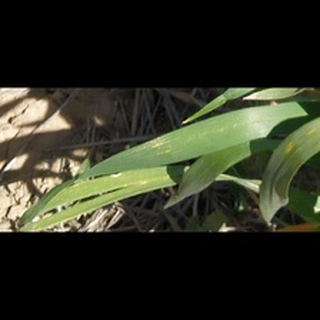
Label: healthy_wheat